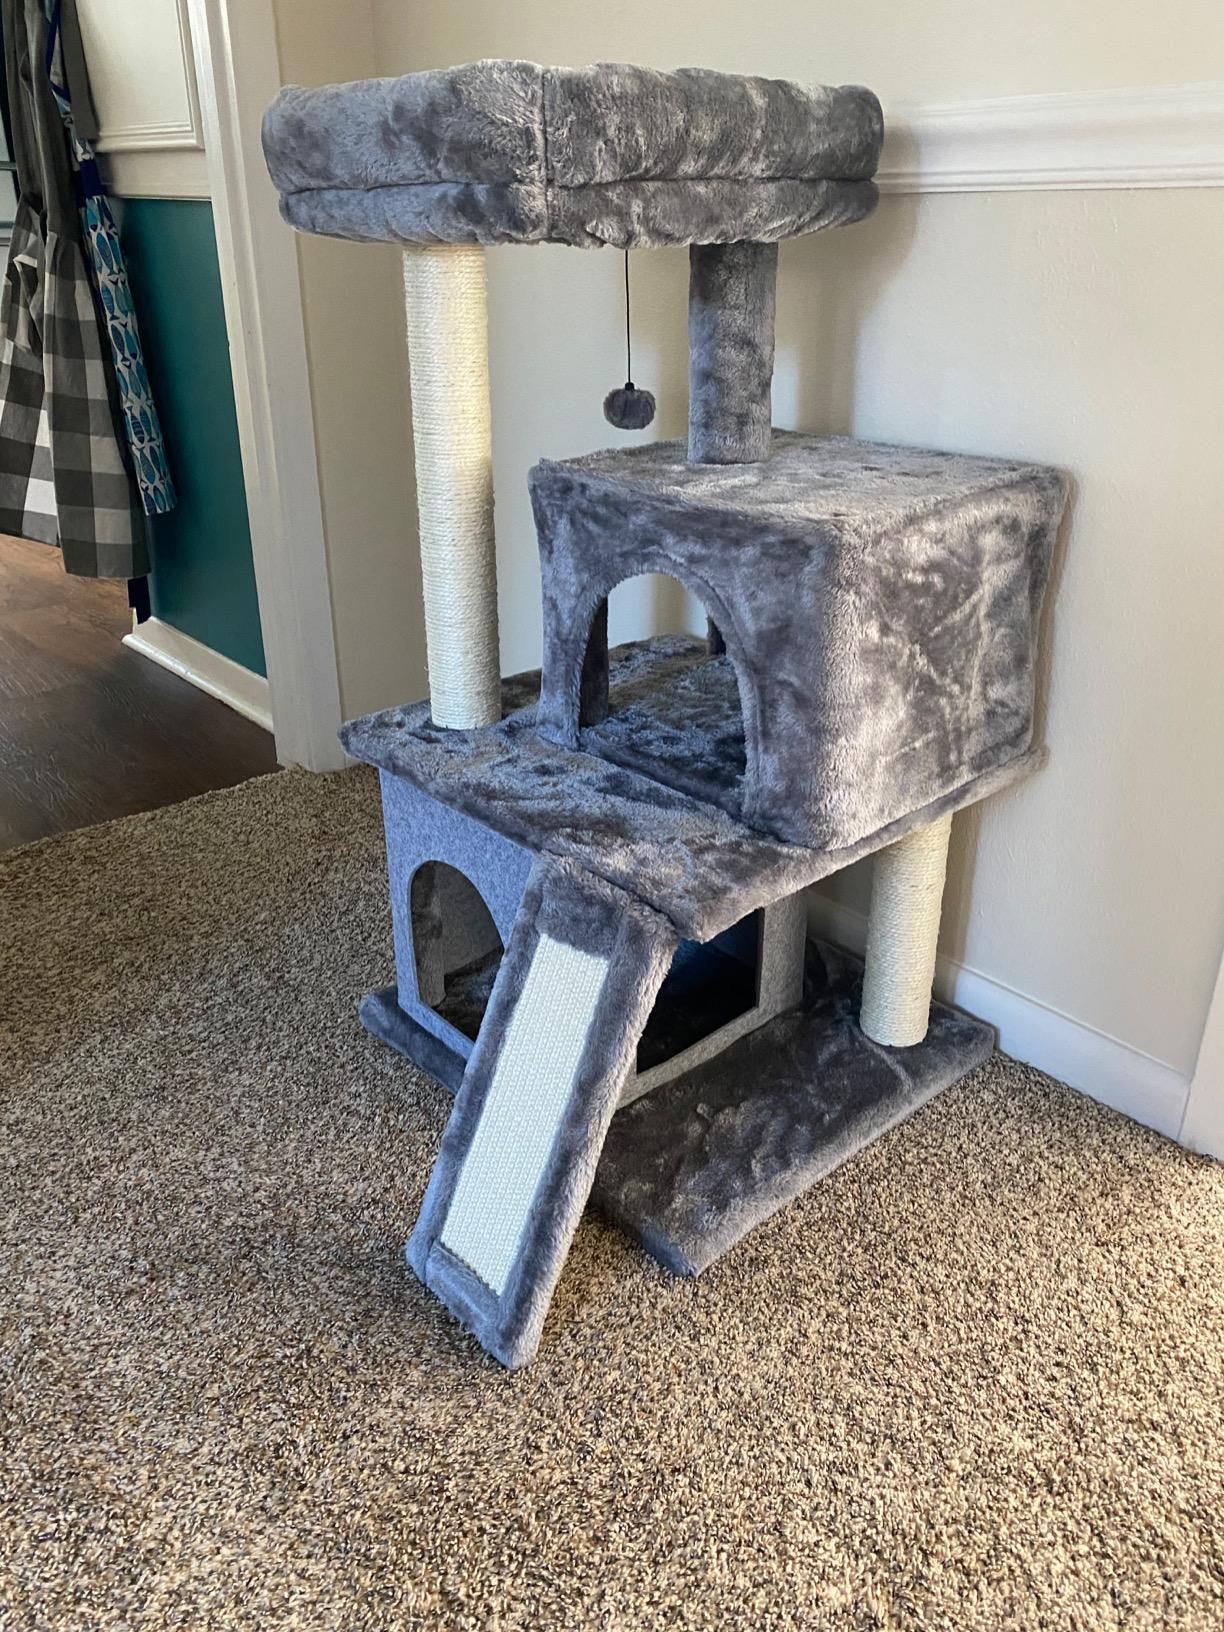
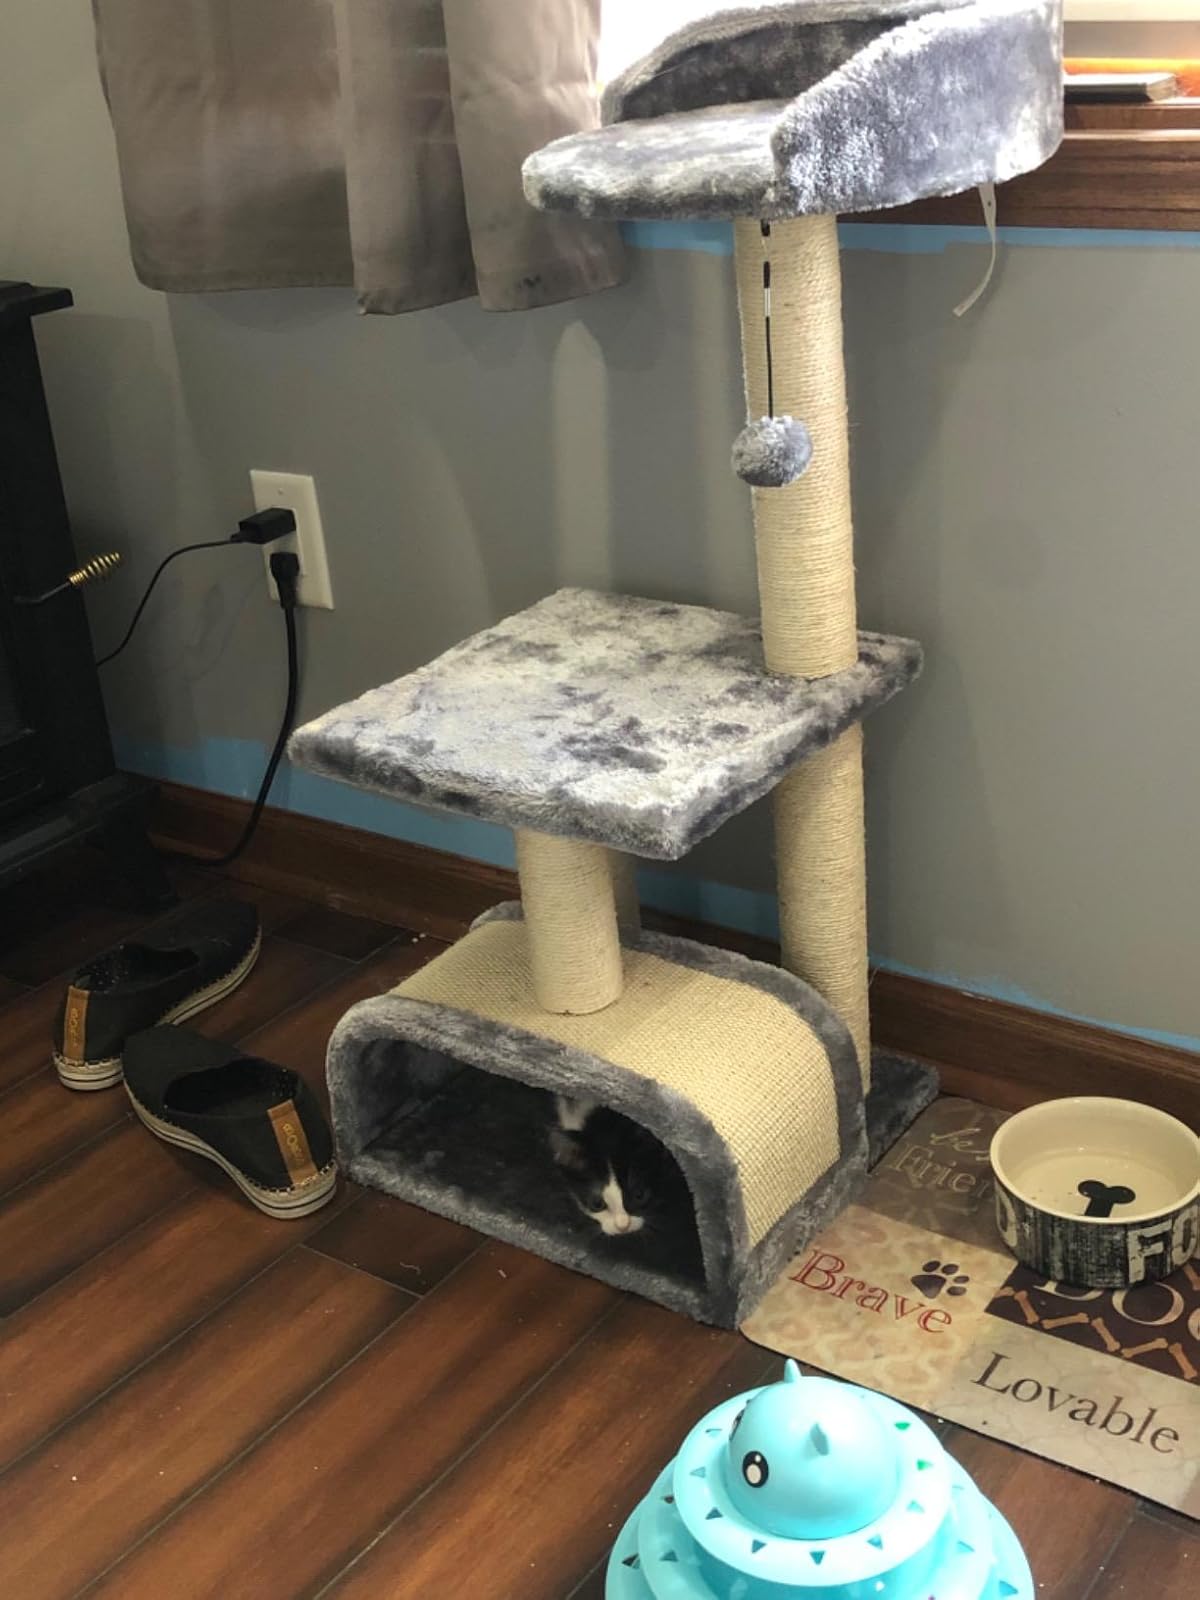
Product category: items_cat tree
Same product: no